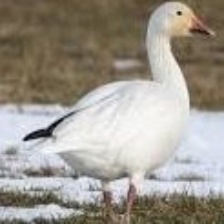
Species: SNOW GOOSE
Scientific name: ANSER CAERULESCENS
ImageNet parent category: goose